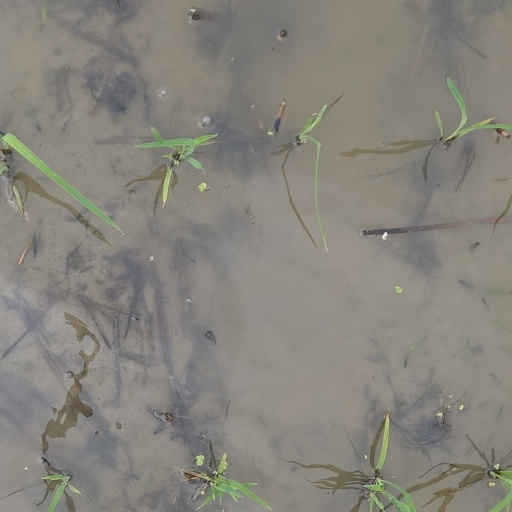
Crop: rice